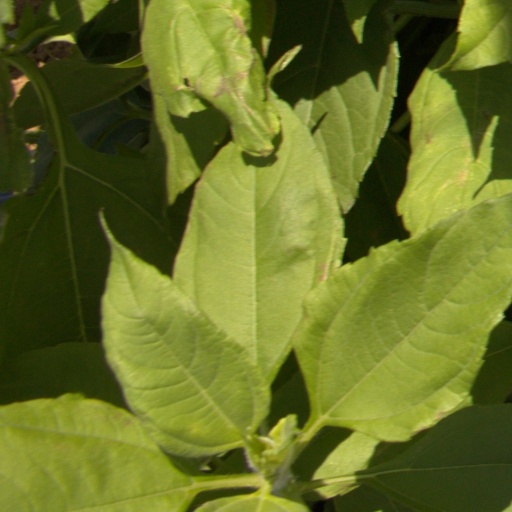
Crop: Jerusalem artichoke